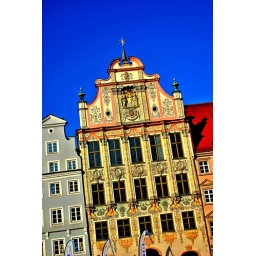
Facade against the blue sky